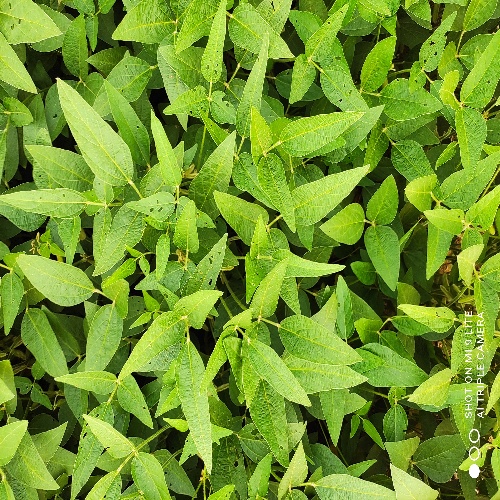
Label: Caterpillar